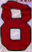
Number: 8